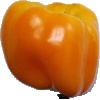
Label: Pepper Yellow 1